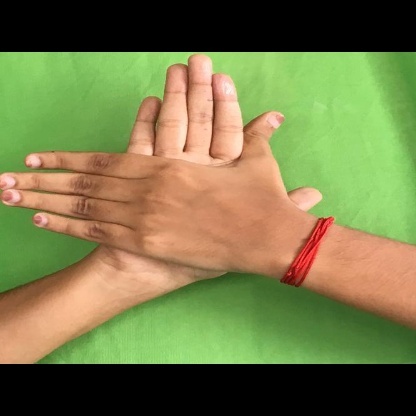
Mudra: Chakra